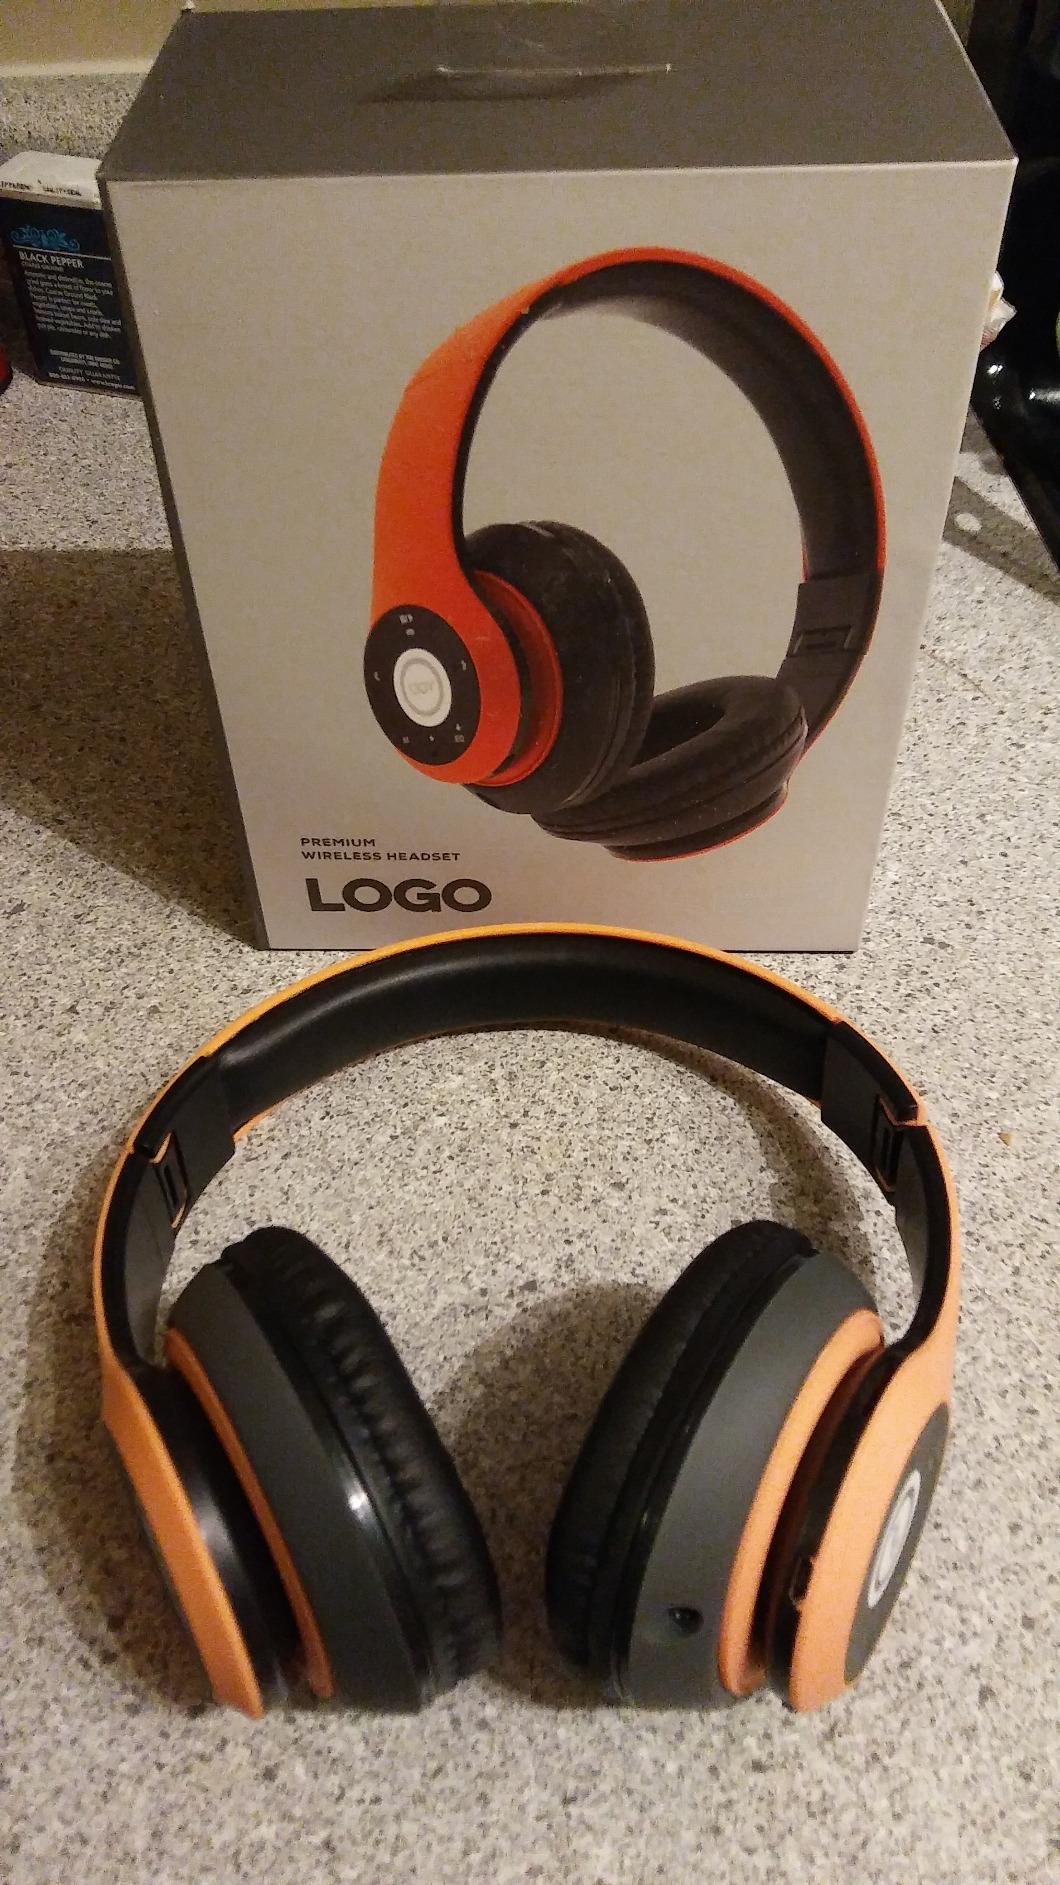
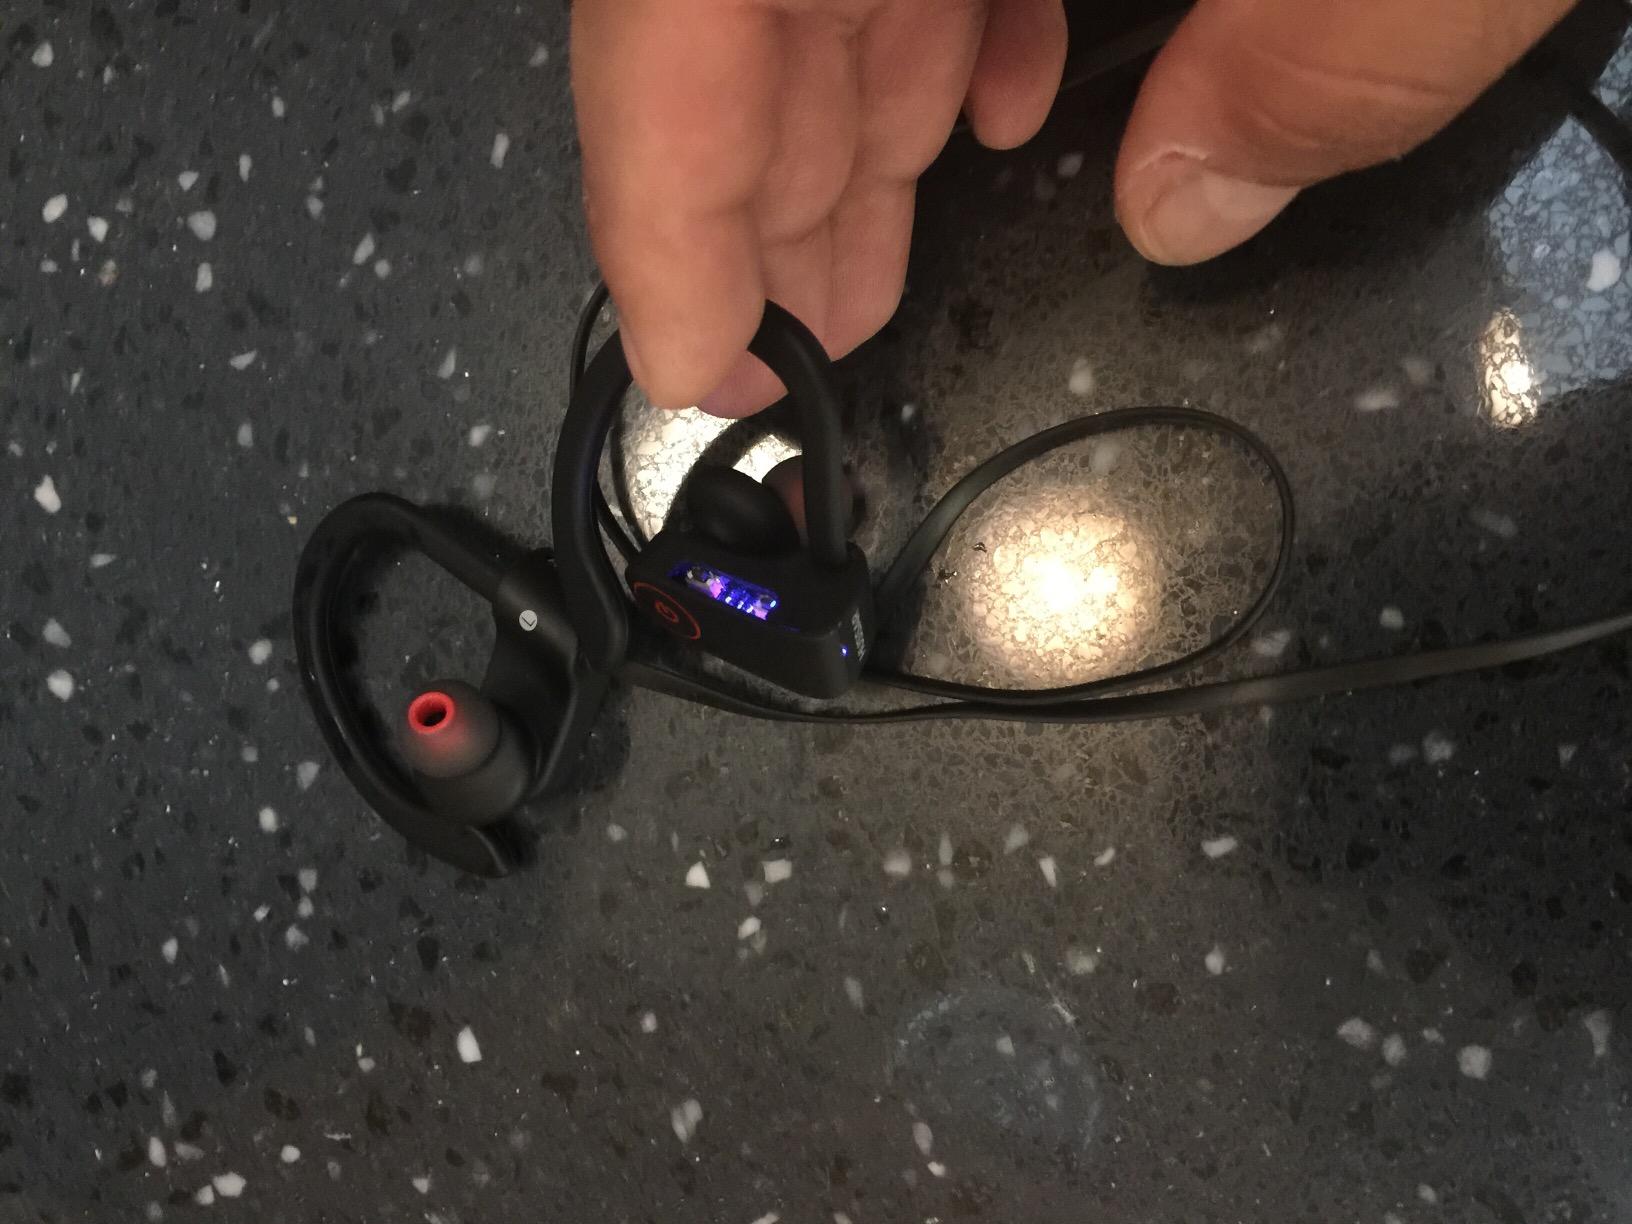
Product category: headphones
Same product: no